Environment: real
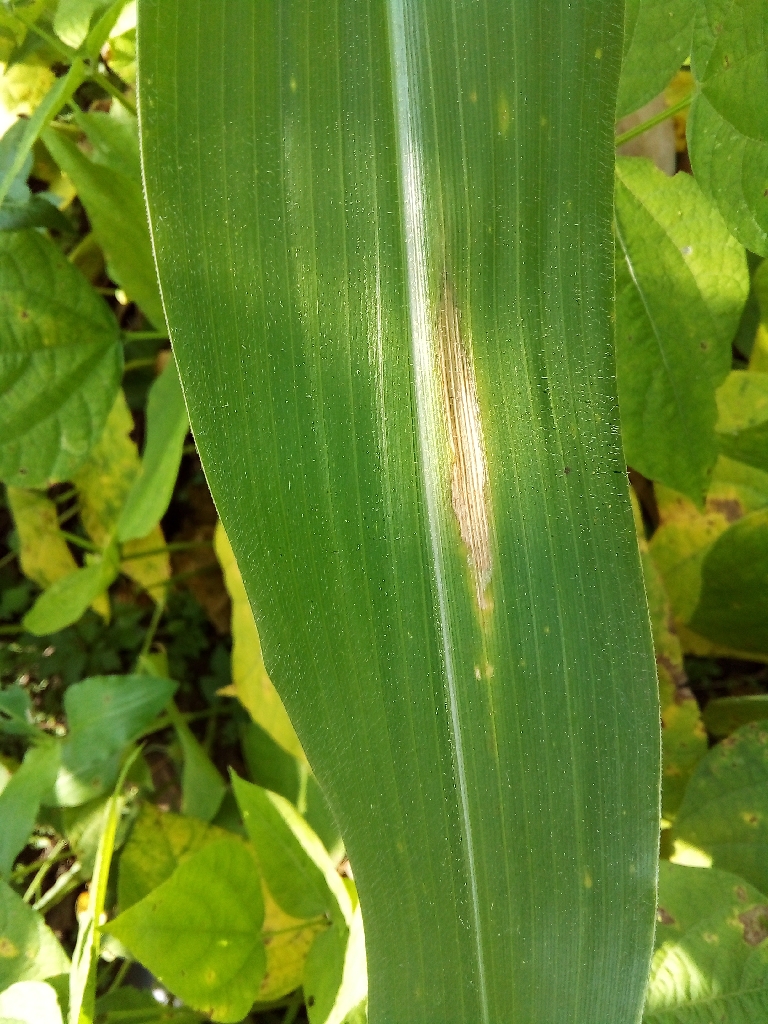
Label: northern_corn_leaf_blight